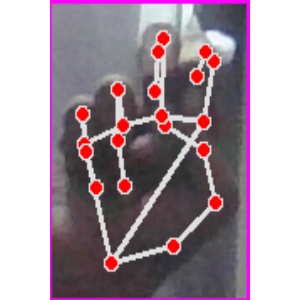
अक्षर: ह